List of lakes of Croatia

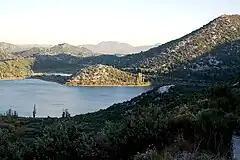
View of Baćina lakes

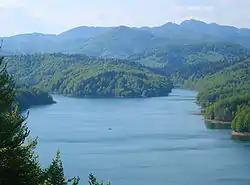
Lake Lokvarsko

This is a list of lakes in Croatia. The table lists some lakes with an area of 0.2 km or bigger, sorted by size.